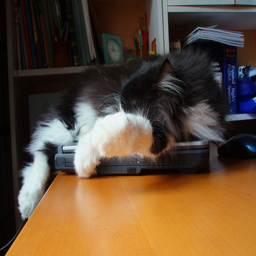
A cat lazily lying on a laptop on a desk.
A cat that has gone to sleep on someone's laptop.
A cat is laying on top of a closed lap top that is sitting on the table.
A black and white cat lays on top of a desk.
A black and white cat laying on a closed laptop on a table.